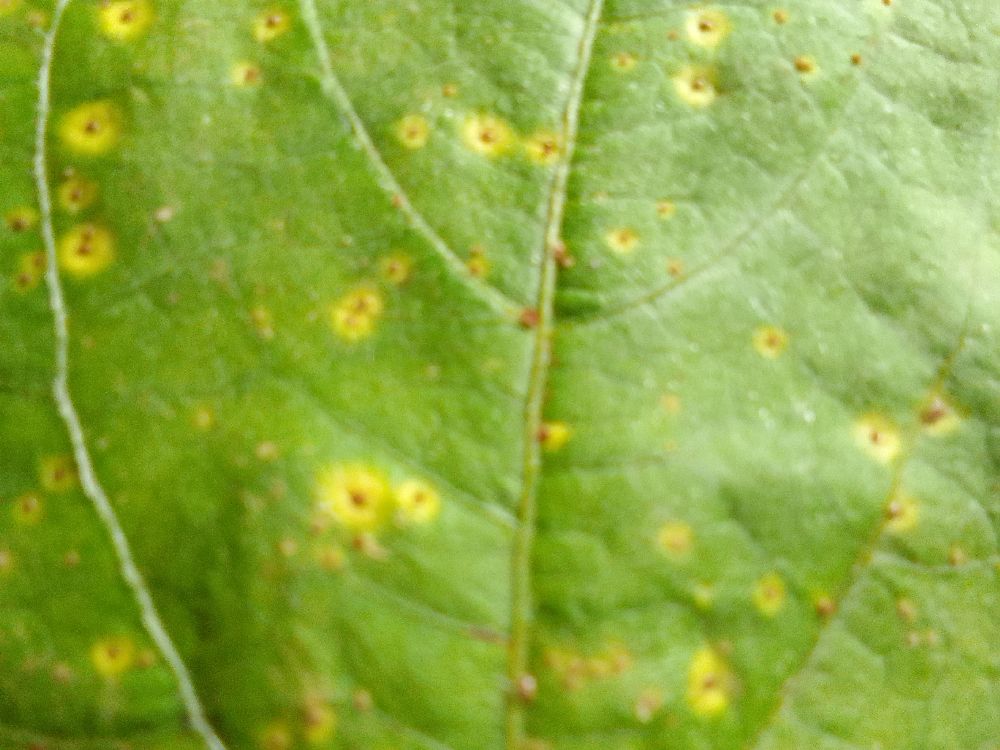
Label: rust